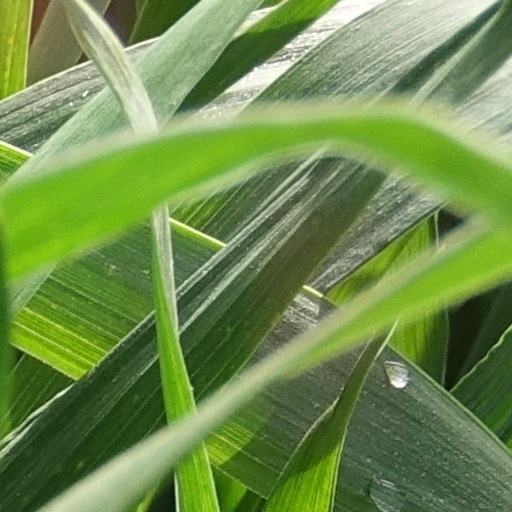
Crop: wheat